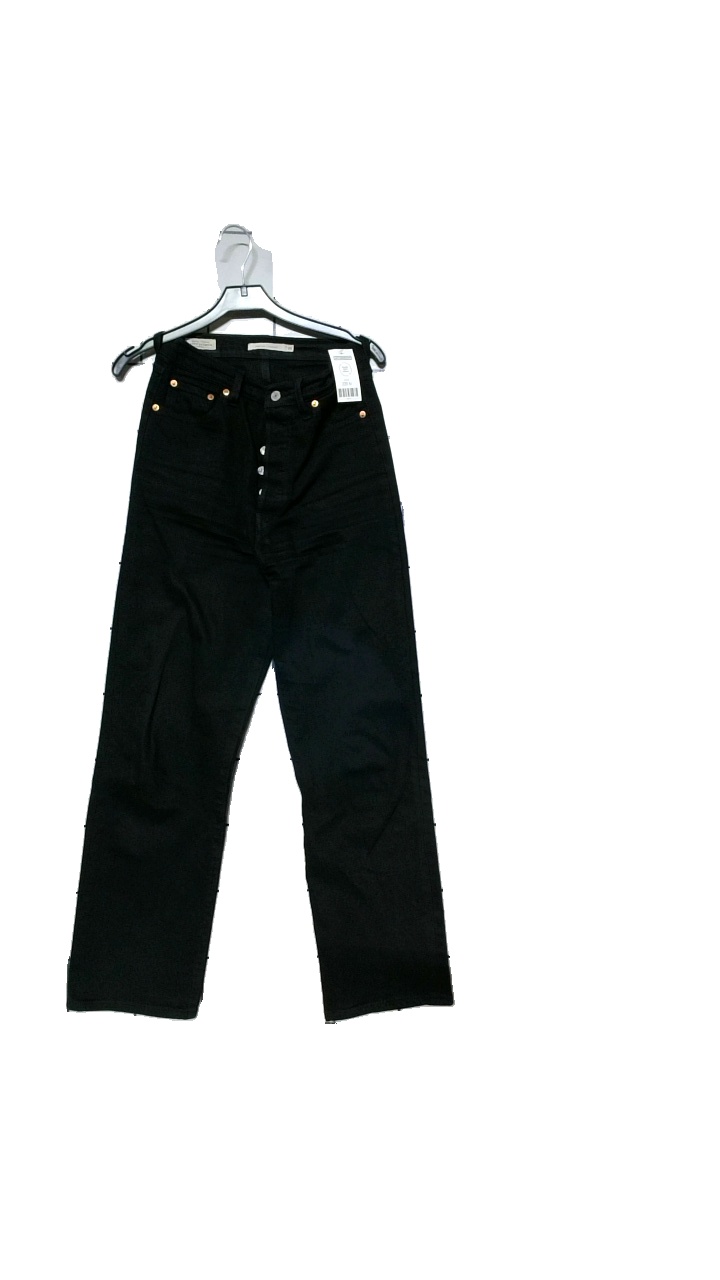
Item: Jeans (Unisex)
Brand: Levi's
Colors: Black
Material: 97% cotton, 2% polyester, 1% elastane
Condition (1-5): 4
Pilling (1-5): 5
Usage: Reuse
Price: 150-250